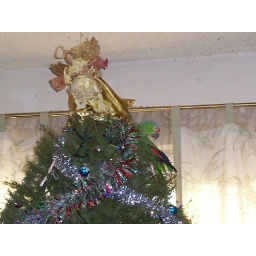
On the first day of Christmas: a Jamaica in a pine tree